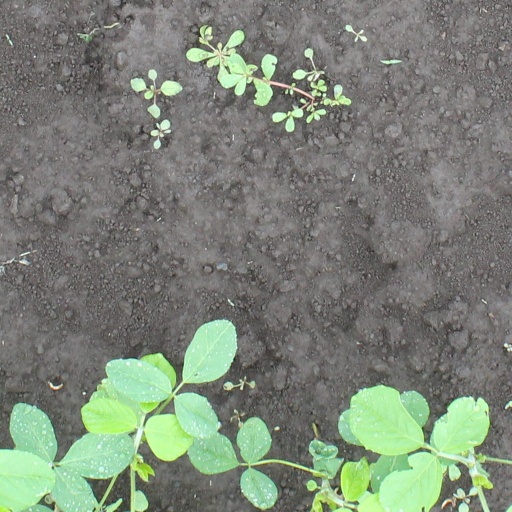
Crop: soybean